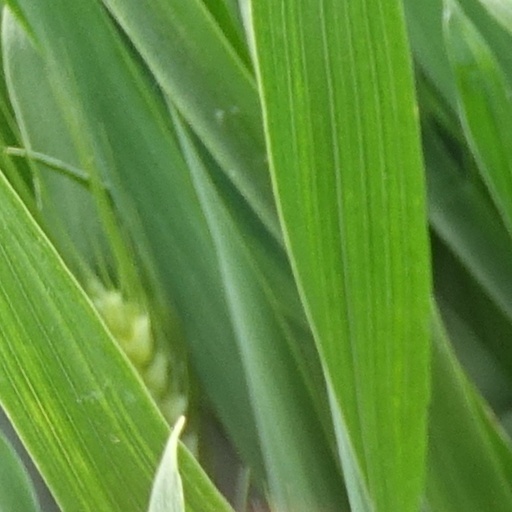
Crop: wheat